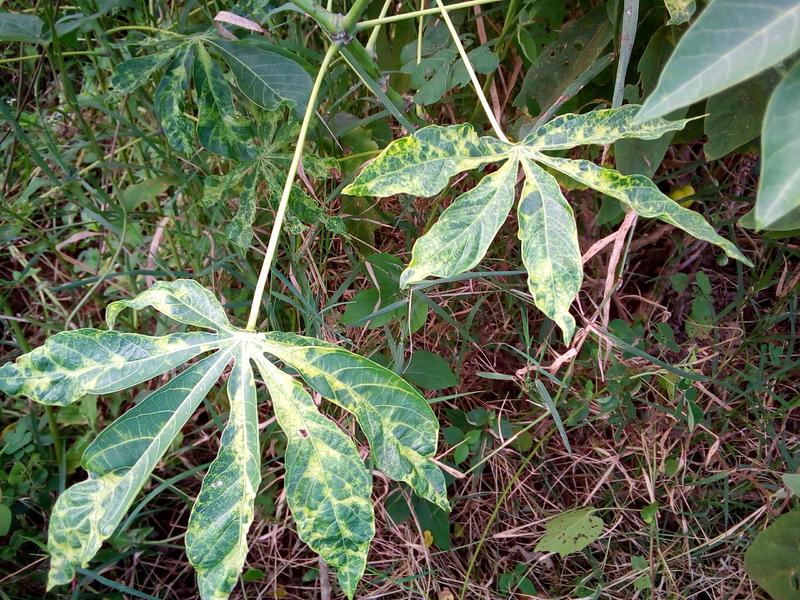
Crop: cassava
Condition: mosaic_disease